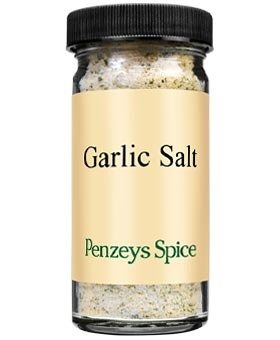
Item Name: Garlic Salt By Penzeys Spices 3.3 oz 1/2 cup jar (Pack of 1)
Bullet Point: Love To Cook - Cook To Love
Product Description: Shake on garlic bread, salads, subs, pasta, and French fries. Also good on chicken, hamburgers, and baked potatoes. To make plain garlic salt, mix 1 TB. GRANULATED GARLIC with 3 TB. regular table salt. Hand-mixed from: coarse flake salt, granulated garlic and minced parsley.
Value: 3.3
Unit: Ounce

Price: 32.63